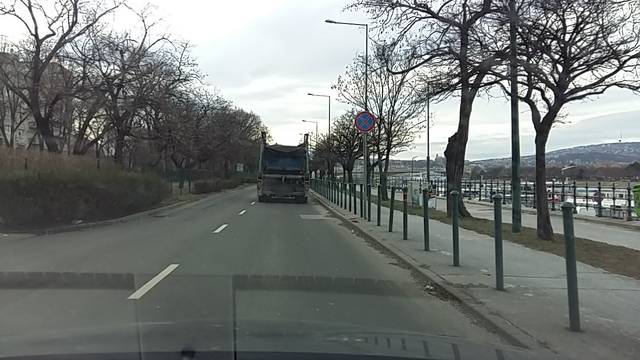
Region: Hungary
Coordinates: 47.52, 19.052